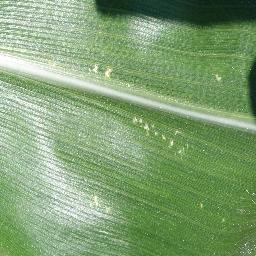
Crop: corn
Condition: (maize)_healthy